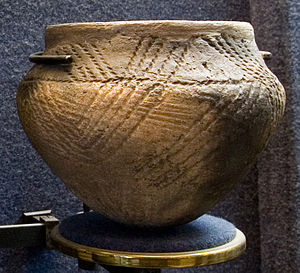
Jamna-kulturen / Redskaber m.m.
Jamna-kulturen er en kultur fra sen kobberalder og tidlig bronzealder, der var udbredt i området mellem floderne Buh i Ukraine og Dnestr i Rumænien på den Pontisk-Kaspiske slette i perioden mellem 3.500 og 2.200 f.Kr. Kulturen var overvejende nomadisk, men i nærheden af floder og nogle få befæstede landsbyer forekom der agerbrug.